Religious segregation

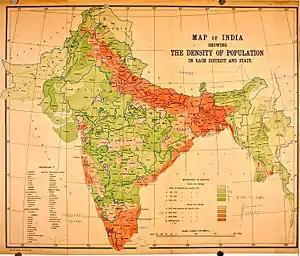
Map of colonial India, which was partitioned to create Pakistan as a homeland for Indian Muslims

The partition of India entailed creating two countries - India and Pakistan - on the basis of religion, as demanded by Muhammad Ali Jinnah and the All India Muslim League, though not without significant opposition.